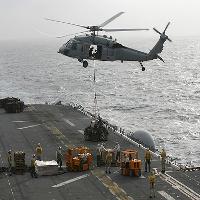
Weather: cloudy or overcast